Nobody's Buddy

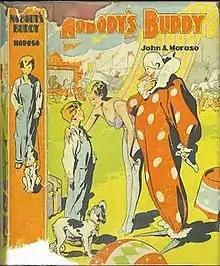
First edition cover

Nobody's Buddy is an American children's novel written by John A. Moroso and published in 1936 by Goldsmith Publishing Co. of Chicago, Illinois.